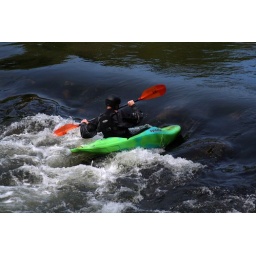
A kayaker practising balancing in one spot on white water while paddling upriver, on the River Wye at Symonds Yat.